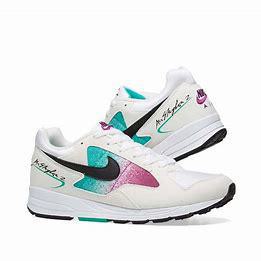
Brand: Nike
Model: Air Skylon Ii